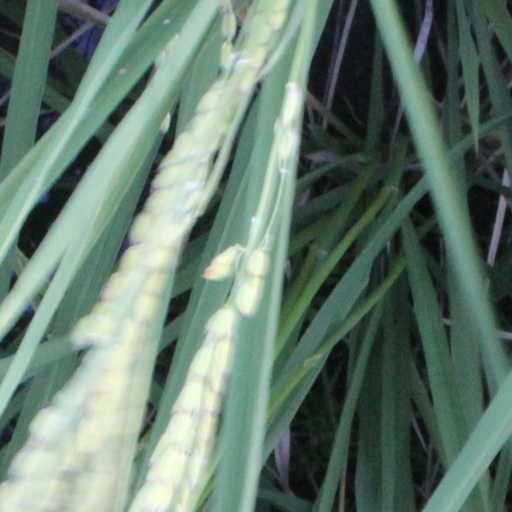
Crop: rice